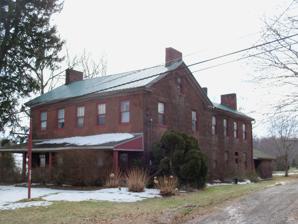
Building: Hostetter Inn
Country: United States of America
Year built: 1832
United States historic place Hostetter Inn U.S. National Register of Historic Places Front and western side Show map of Ohio Show map of the United States Location 32901 State Route 172 northwest of Lisbon , Ohio Coordinates 40°47′34″N 80°52′50″W / 40.79278°N 80.88056°W / 40.79278; -80.88056 Area Less than 1 acre (0.40 ha) Built 1832 ( 1832 ) NRHP reference No. 80002965 Added to NRHP September 27, 1980 The Hostetter Inn is a historic lodging facility located outside the village of Lisbon , Ohio , United States .  Constructed in the early 1830s, it has been designated a historic site . The inn is a brick building set on a foundation of limestone ; an asphalt roof covers the building, and additional elements of wood are also present.  It is a simple structure without a standard architectural style . Five spaces for windows and doorways are present on each of the facade's two stories , while the ends rise to gables . Inside, many original details are present, including the fluting on the pilasters of the fireplace mantels , the oven in the fireplace and the delicate wooden molding in the kitchen, and the antique latches and locks on the doors.  These elements are more significant than the little-changed exterior, as Ohio historic preservationists have few comparable opportunities to examine period interiors. Built in 1832, the Hostetter Inn takes its name from the original owners, a family named Hostetter, who were the proprietors until after the turn of the twentieth century.  Throughout its history, the inn has experienced remarkably few changes; aside from miniature modifications on the exterior, nothing of the building's appearance has changed since its construction.  As a result, and because most of the area's old houses have experienced major modifications, the old inn has become a highly significant part of the local built environment . Accordingly, in 1980, the inn was listed on the National Register of Historic Places ; it qualified both because of its architecture and its place in local history, being deemed important as a major part of the commercial life of Hanover Township and the community of Guilford . References